Kabankalan

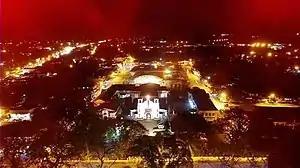
Aerial view of the city, with the Kabankalan Cathedral in the center.

Major languages are Hiligaynon, followed by Cebuano (both of those languages are used interchangeably in to day-to-day activities) with English and Tagalog being used as second languages.